Hyderabad

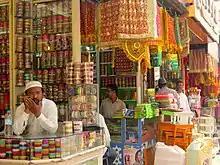
four men in traditional bridalwear shops in the market

Hyderabad is south of Delhi, southeast of Mumbai, and north of Bangalore by road. It is situated in the southern part of Telangana in southeastern India, along the banks of the Musi River, a tributary of Krishna River located on the Deccan Plateau in the northern part of South India. Greater Hyderabad covers , making it one of the largest metropolitan areas in India. With an average altitude of , Hyderabad lies on predominantly sloping terrain of grey and pink granite, dotted with small hills, the highest being Banjara Hills at . The city has numerous lakes sometime referred to as "sagar", meaning "sea". Examples include artificial lakes created by dams on the Musi, such as Hussain Sagar (built-in 1562 near the city centre), Osman Sagar and Himayat Sagar. , the city had 140 lakes and 834 water tanks (ponds).